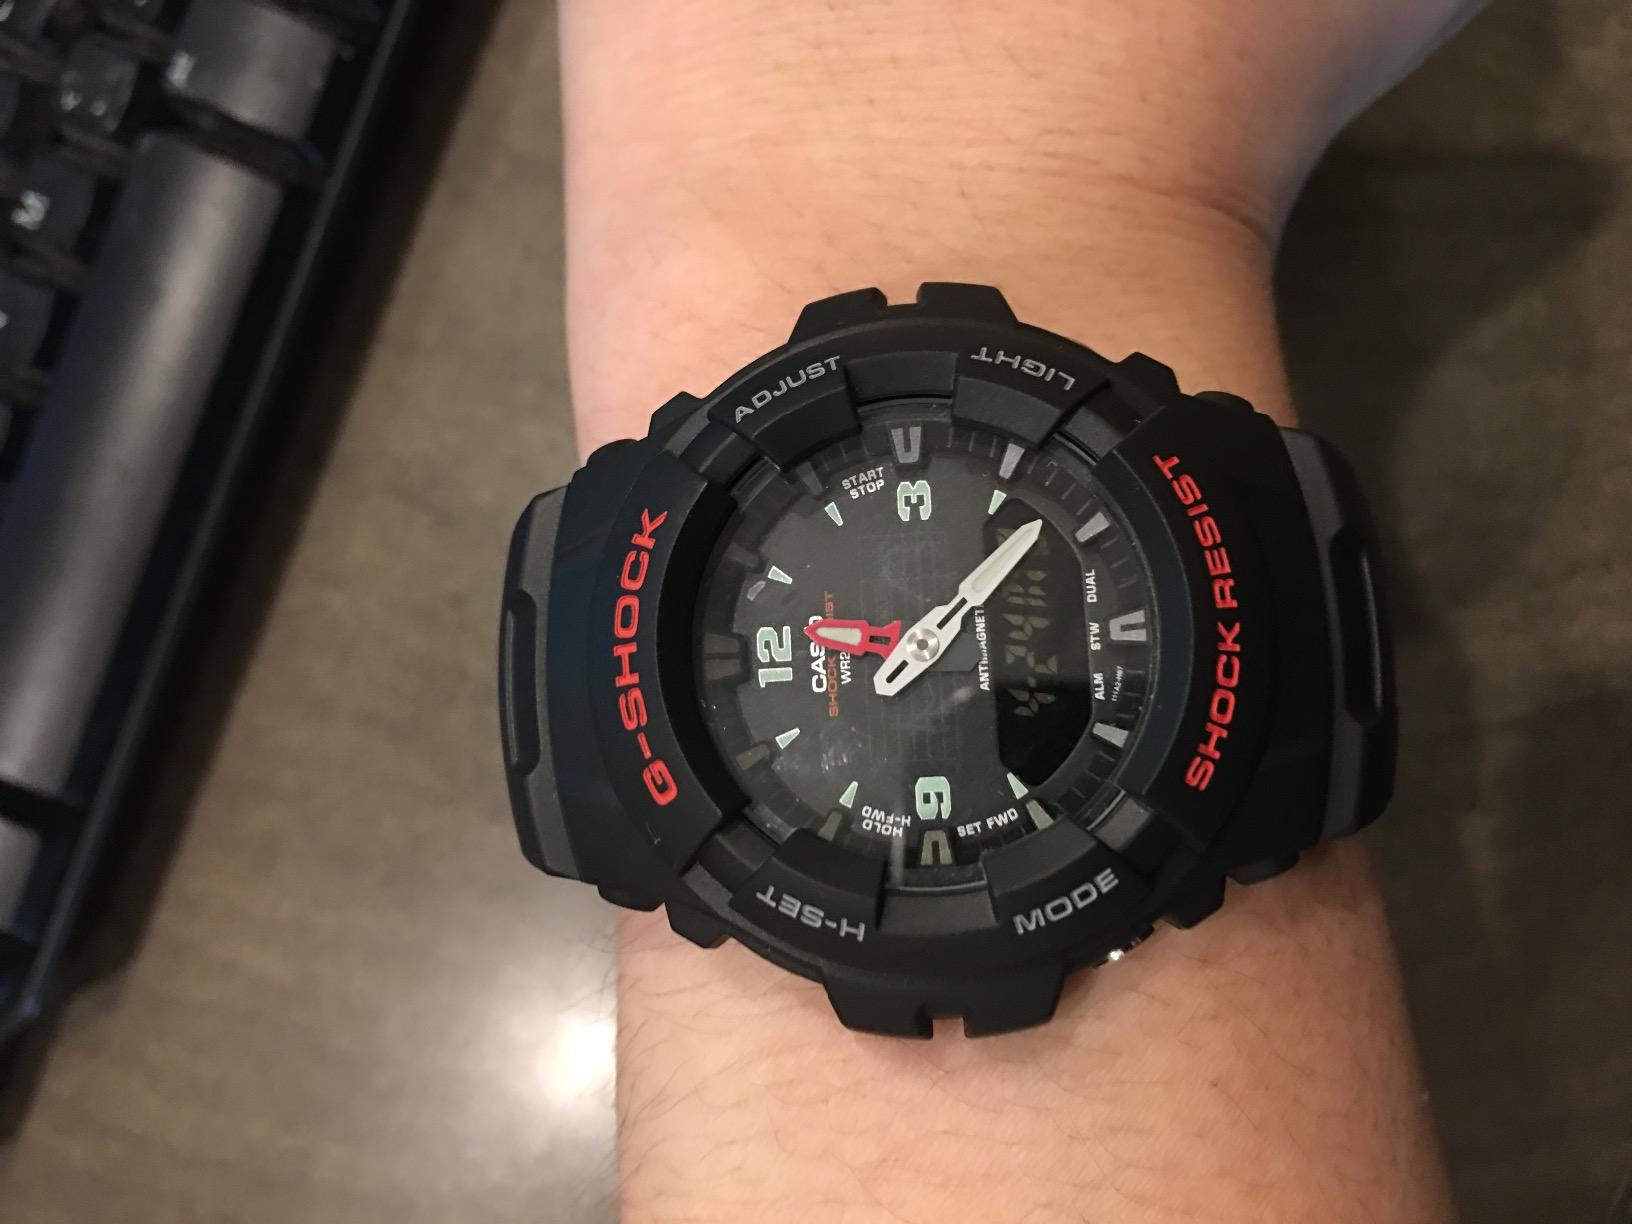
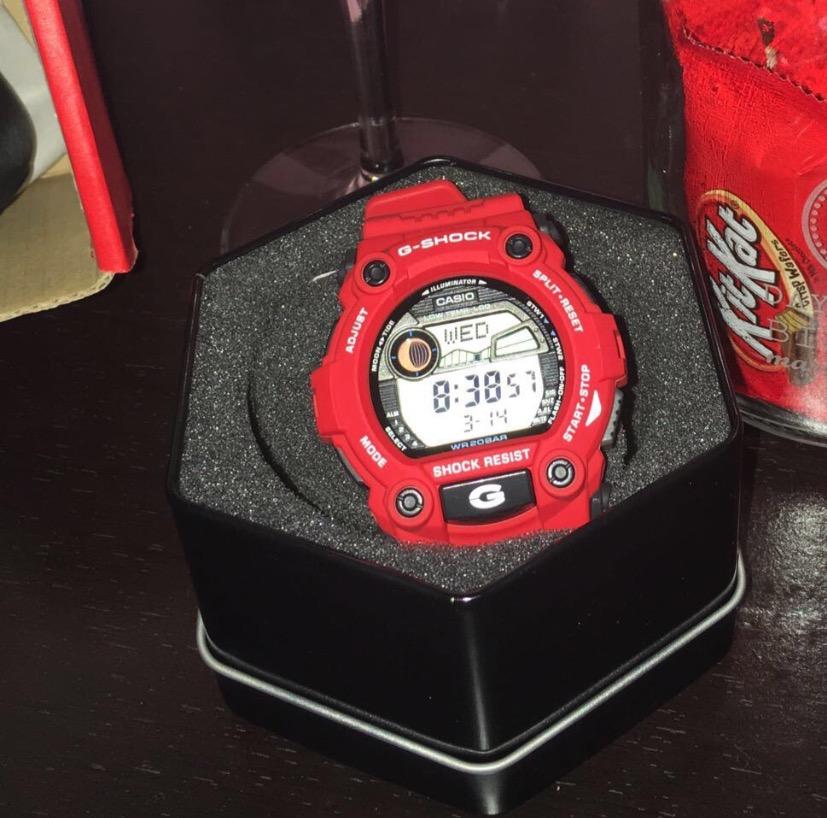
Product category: accessories_watch
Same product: no